Mark Pegg (actor)

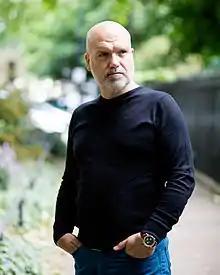
English actor Mark Pegg

He first came to prominence as Detective Constable Tony Weir in the BBC production Our Friends in the North and has since appeared in many television and stage productions, including Frank Hauser's Chichester Festival Theatre's 1995 production of Hobson's Choice with Leo McKern. He trained at the Academy of Live and Recorded Arts in London.